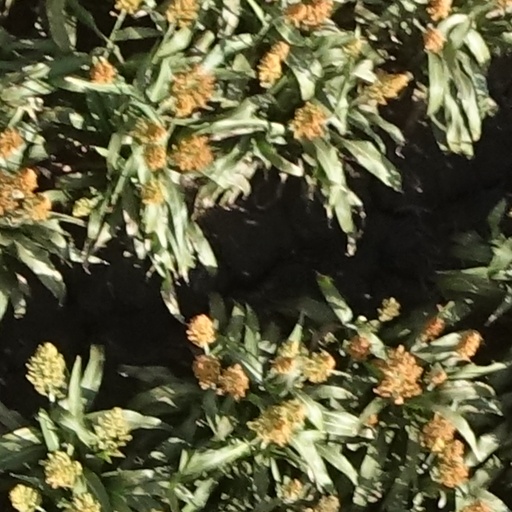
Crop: sorghum